Khone Phapheng Falls

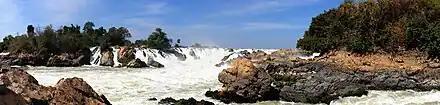
Khone Phapheng Falls

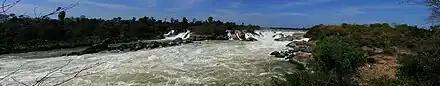
Khone Phapheng Falls

Because the Khone Falls stop the Mekong river from carrying boat traffic to and from China, French colonialists in the late 19th century made repeated attempts to navigate the falls. Their efforts failed, which led to the construction of the Don Det–Don Khon railway on Don Det and Don Khon islands.